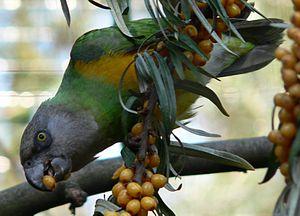
Le Perroquet youyou, également appelé Youyou du Sénégal, est une petite espèce de perroquet africain appartenant au genre Poicephalus, arborant un plumage coloré. La tête est grise, le corps est vert, les ailes et la queue plus ternes et le ventre jaune, orange ou rouge, selon les trois sous-espèces différentes :